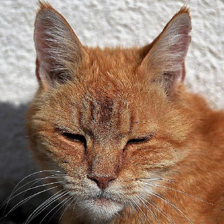
Label: animals